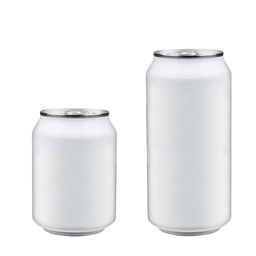
Label: metal